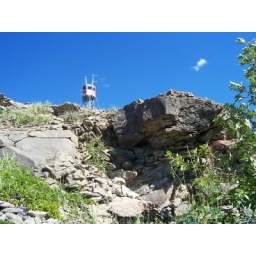
Perspective is everything -- from below this rock shelf, the fire tower looks small and insignificant.